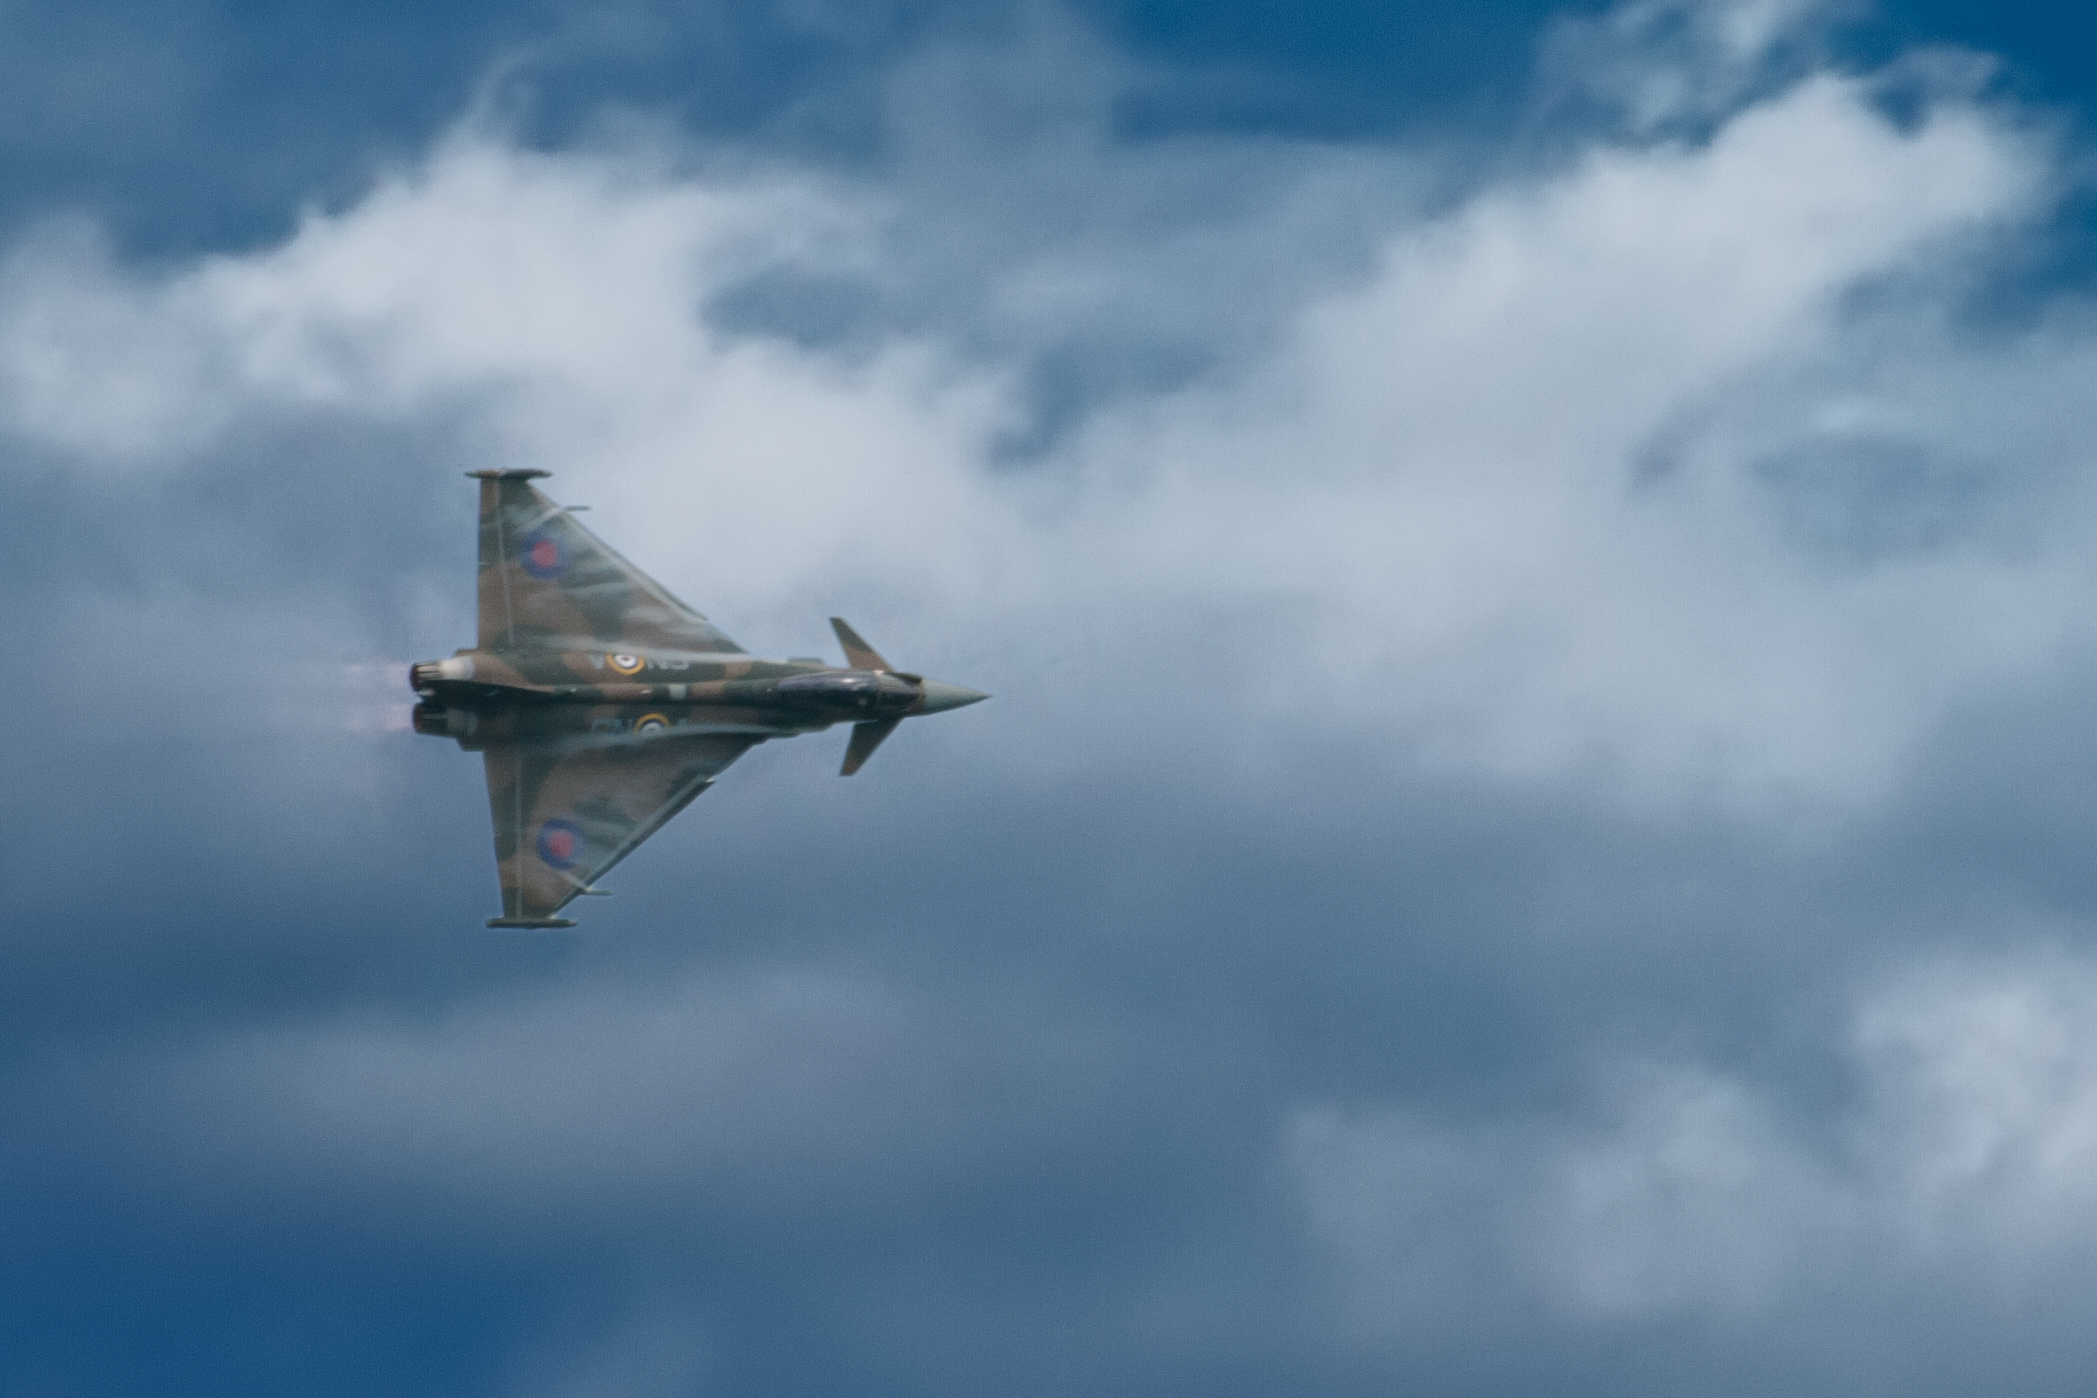
wing, sky, white, cloudy, airplane, plane, aircraft, military, jet, vehicle, aviation, flight, overcast, blue, clouds, wings, day, typhoon, takeoff, eurofighter, goodwood, chichester, vortices, festivalofspeed, royalairforce, air show, air force, jet aircraft, fighter aircraft, military aircraft, atmosphere of earth